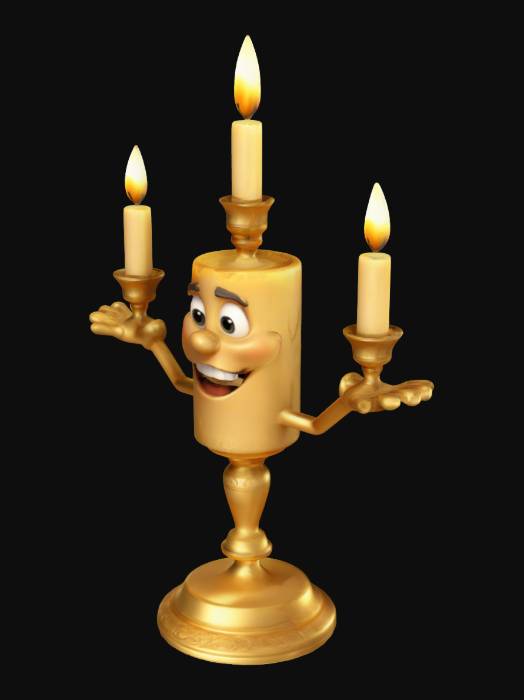
미적 점수 (1~10점): 6